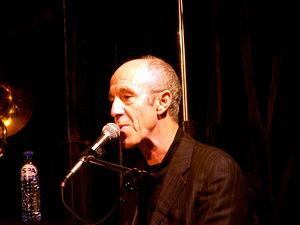
Raymond van het Groenewoud, né le 14 février 1950 à Schaerbeek, est un chanteur, guitariste et pianiste belge d'origine néerlandaise. Les textes de ses paroles sont à la fois joyeux, tristes ou philosophiques.